Richard Chartres

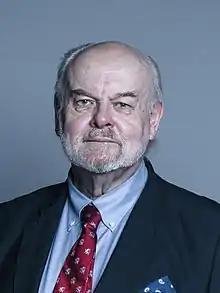
Lord Chartres, 2018

Richard John Carew Chartres, Baron Chartres, , FBS (born 11 July 1947) is a retired senior bishop of the Church of England.